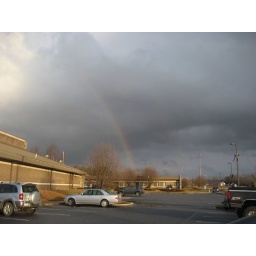
This was hanging over North as I got in the car to go home this afternoon.